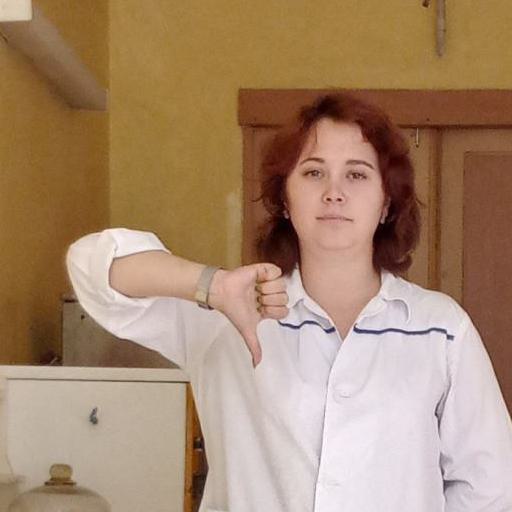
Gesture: dislike